Ahmet Mahmut Ünlü

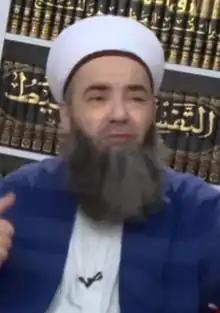

Ahmet Ünlü (born February 27, 1965), known colloquially as Cübbeli Ahmet Hocaefendi, is a Turkish Islamic Scholar and hafiz. He studied under Mahmut Ustaosmanoğlu. His controversial views are often reported by the Turkish press.